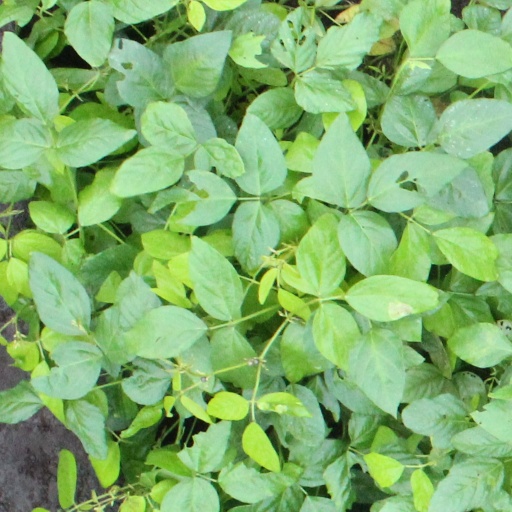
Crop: soybean